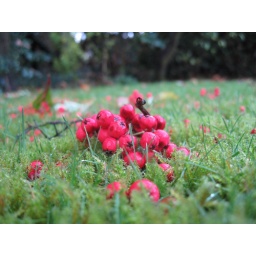
I liked the colour of these fallen berries against the green of the grass (or should I say moss!)